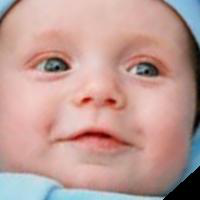
Age group: age 01-10